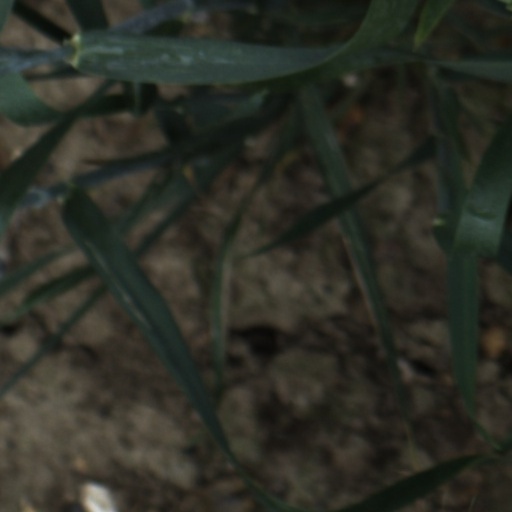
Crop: wheat